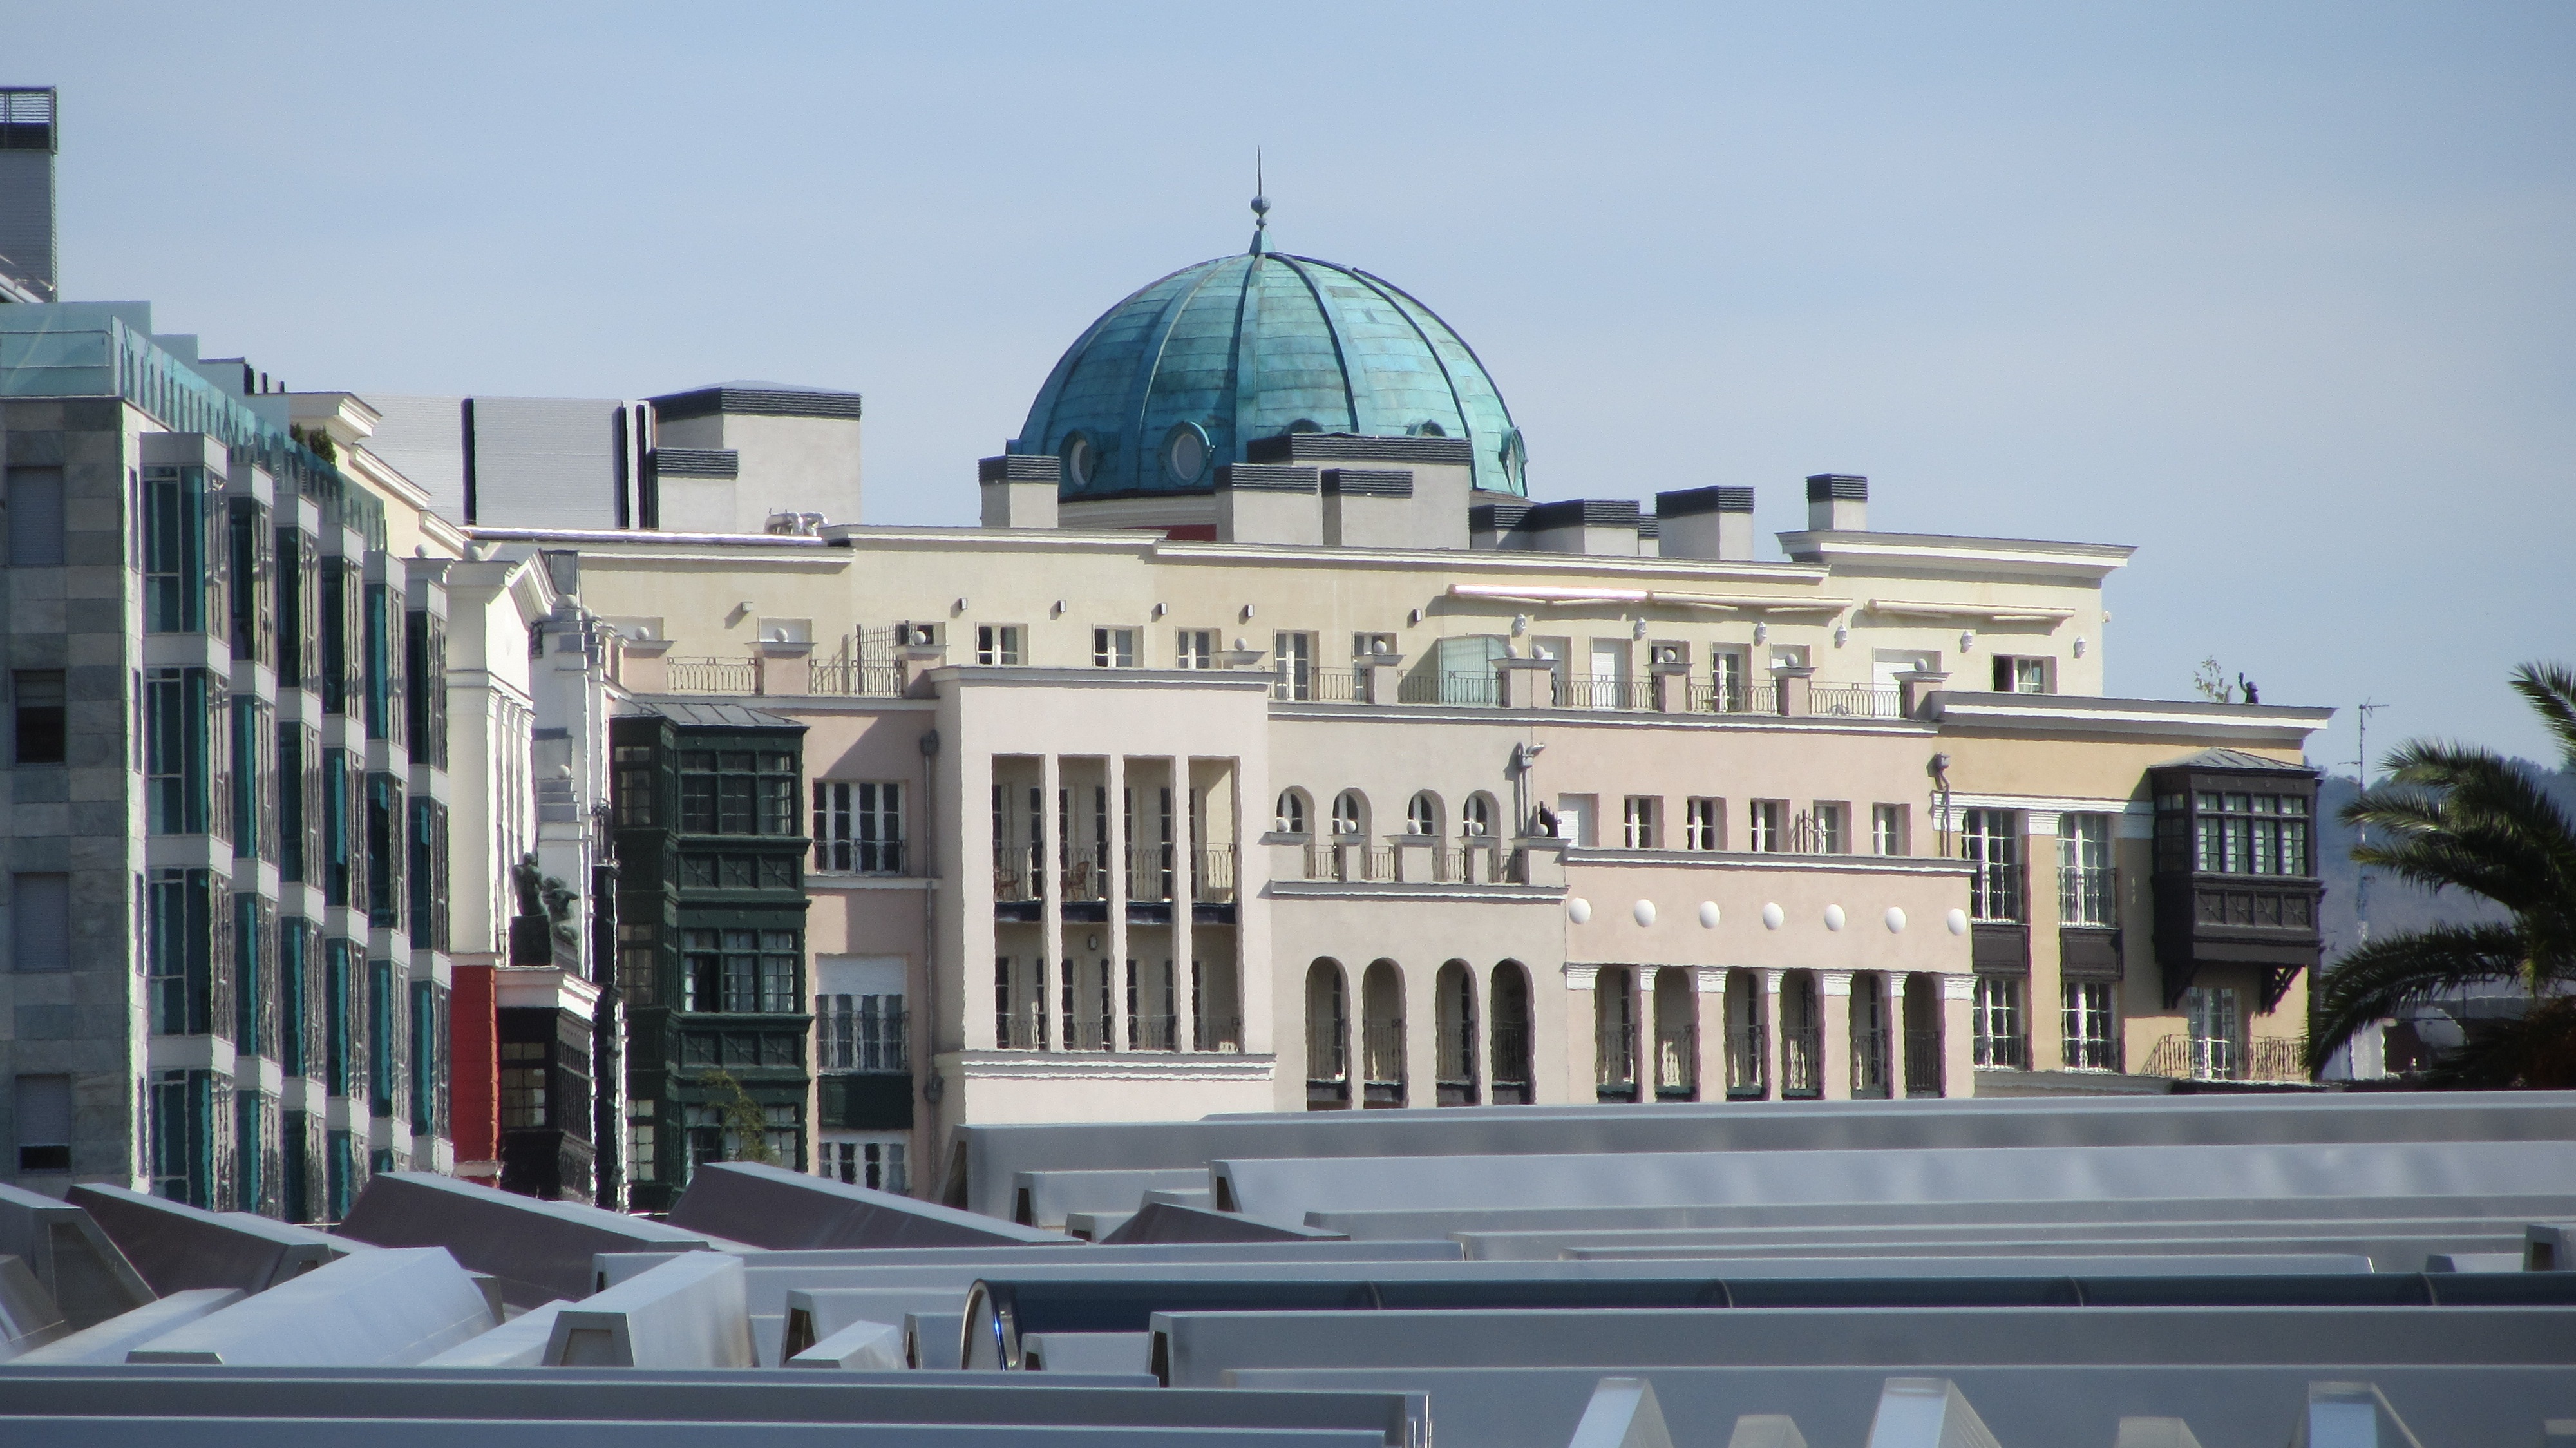
architecture, building, city, downtown, landmark, facade, tourist attraction, bilbao, basque country, basque